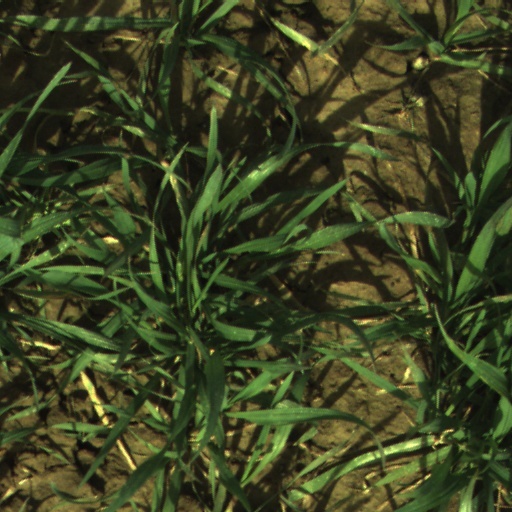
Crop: wheat